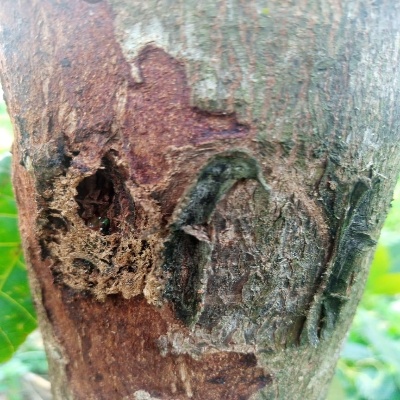
Crop: Cashew
Condition: gumosis